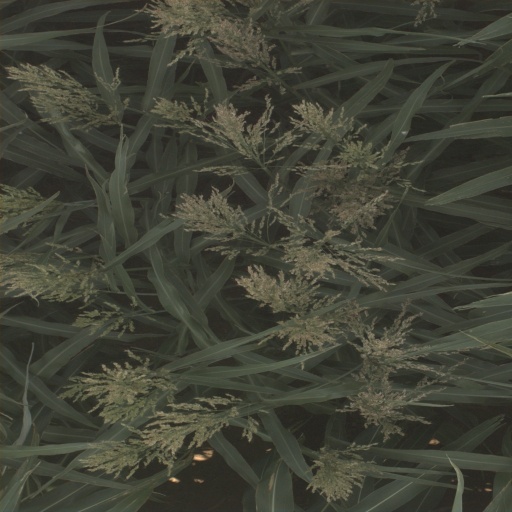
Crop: sorghum